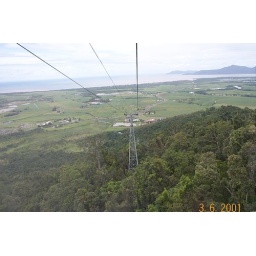
Going up the mountain in a cable car